Candon Church

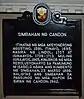
National historical marker unveiled in 2016

In 1591, the Augustinians accepted Candon as a house while Father Pedro Bravo, OSA initiated building one of the early churches in 1695. It was severely damaged in the 1707 earthquake that struck the country, but was rebuilt under the supervision of Father Jose Carbonel, OSA until 1710, and Father Diego del Castillo, OSA until 1713.